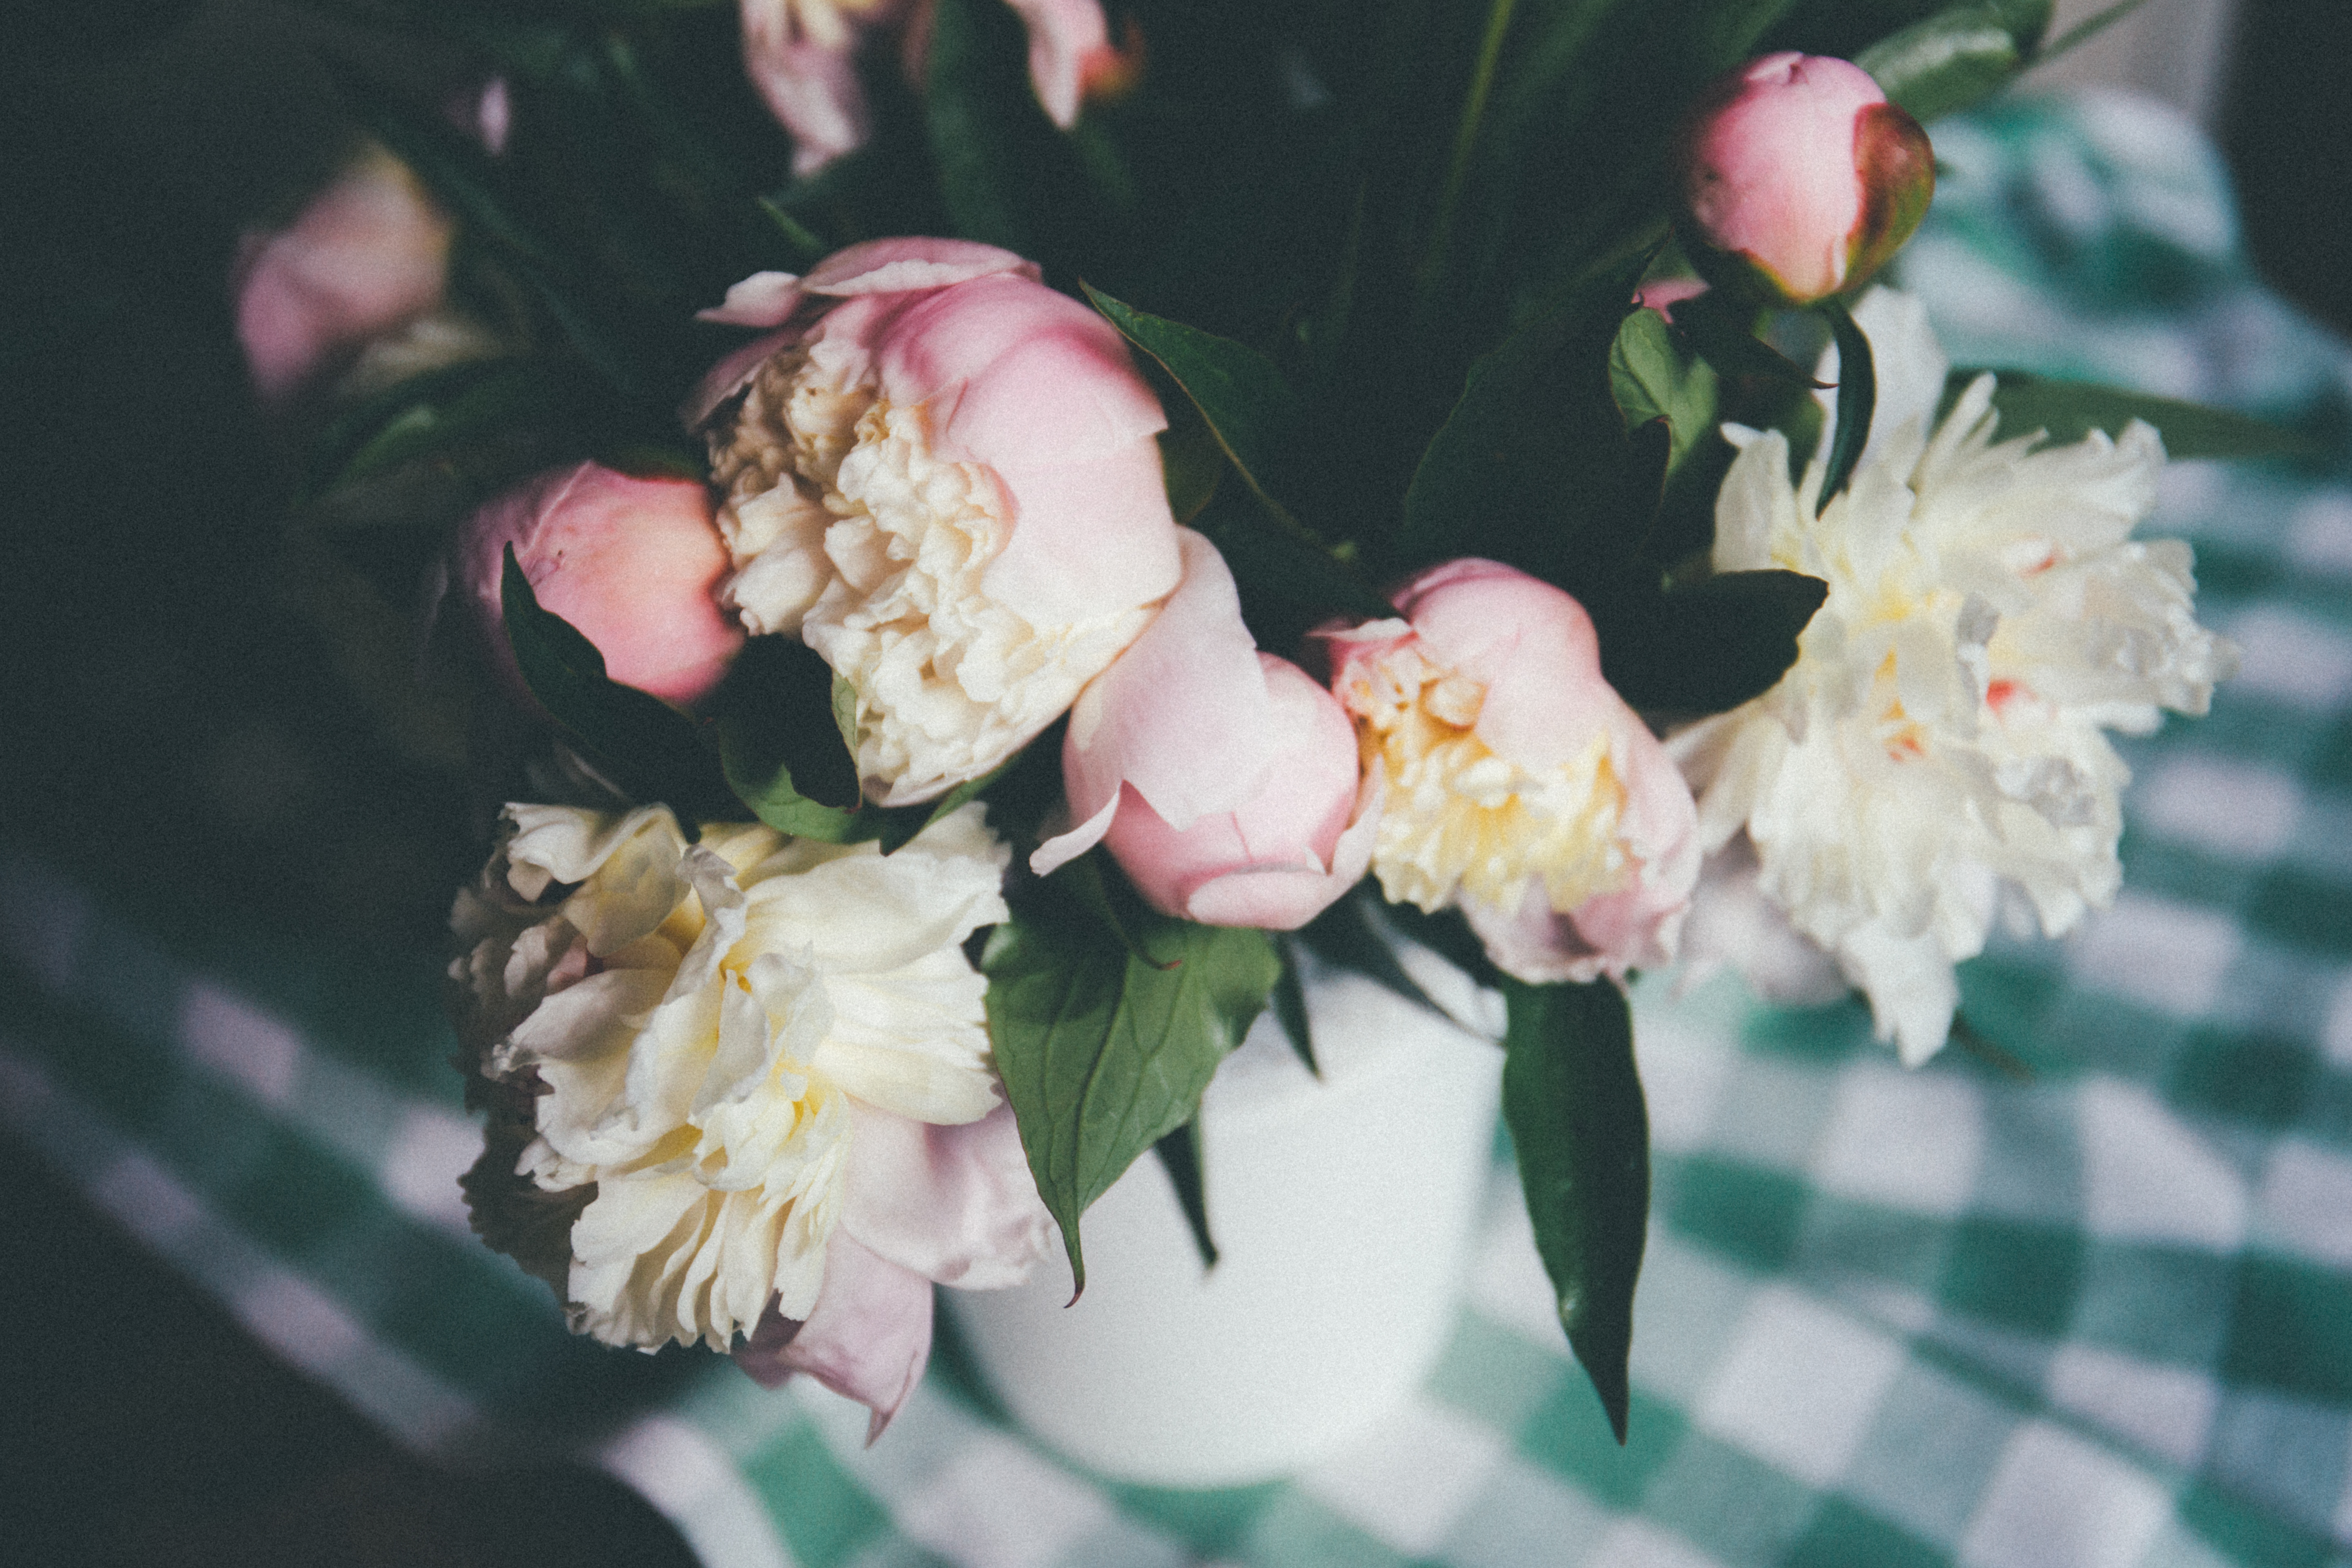
branch, blossom, plant, photography, flower, petal, bloom, bouquet, spring, pink, flora, flowers, close up, roses, floristry, peony, macro photography, flowering plant, rose family, flower bouquet, floral design, land plant, flower arranging